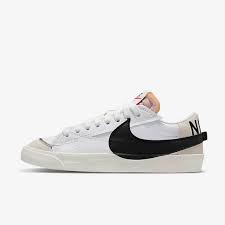
Label: Sneaker